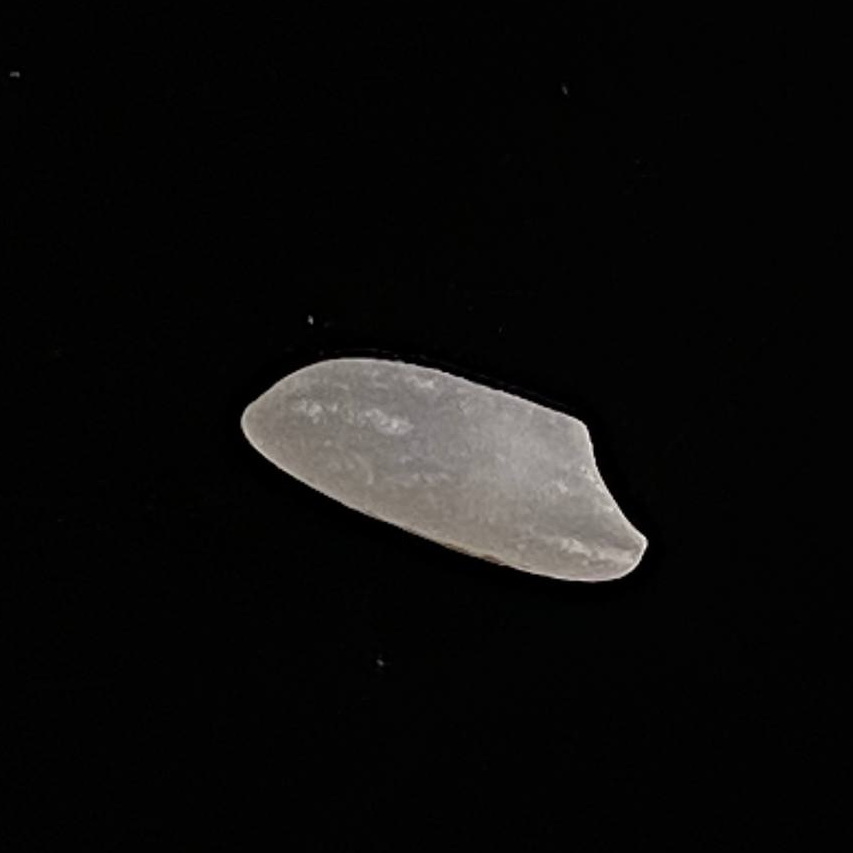
Rice variety: Katari_Polao